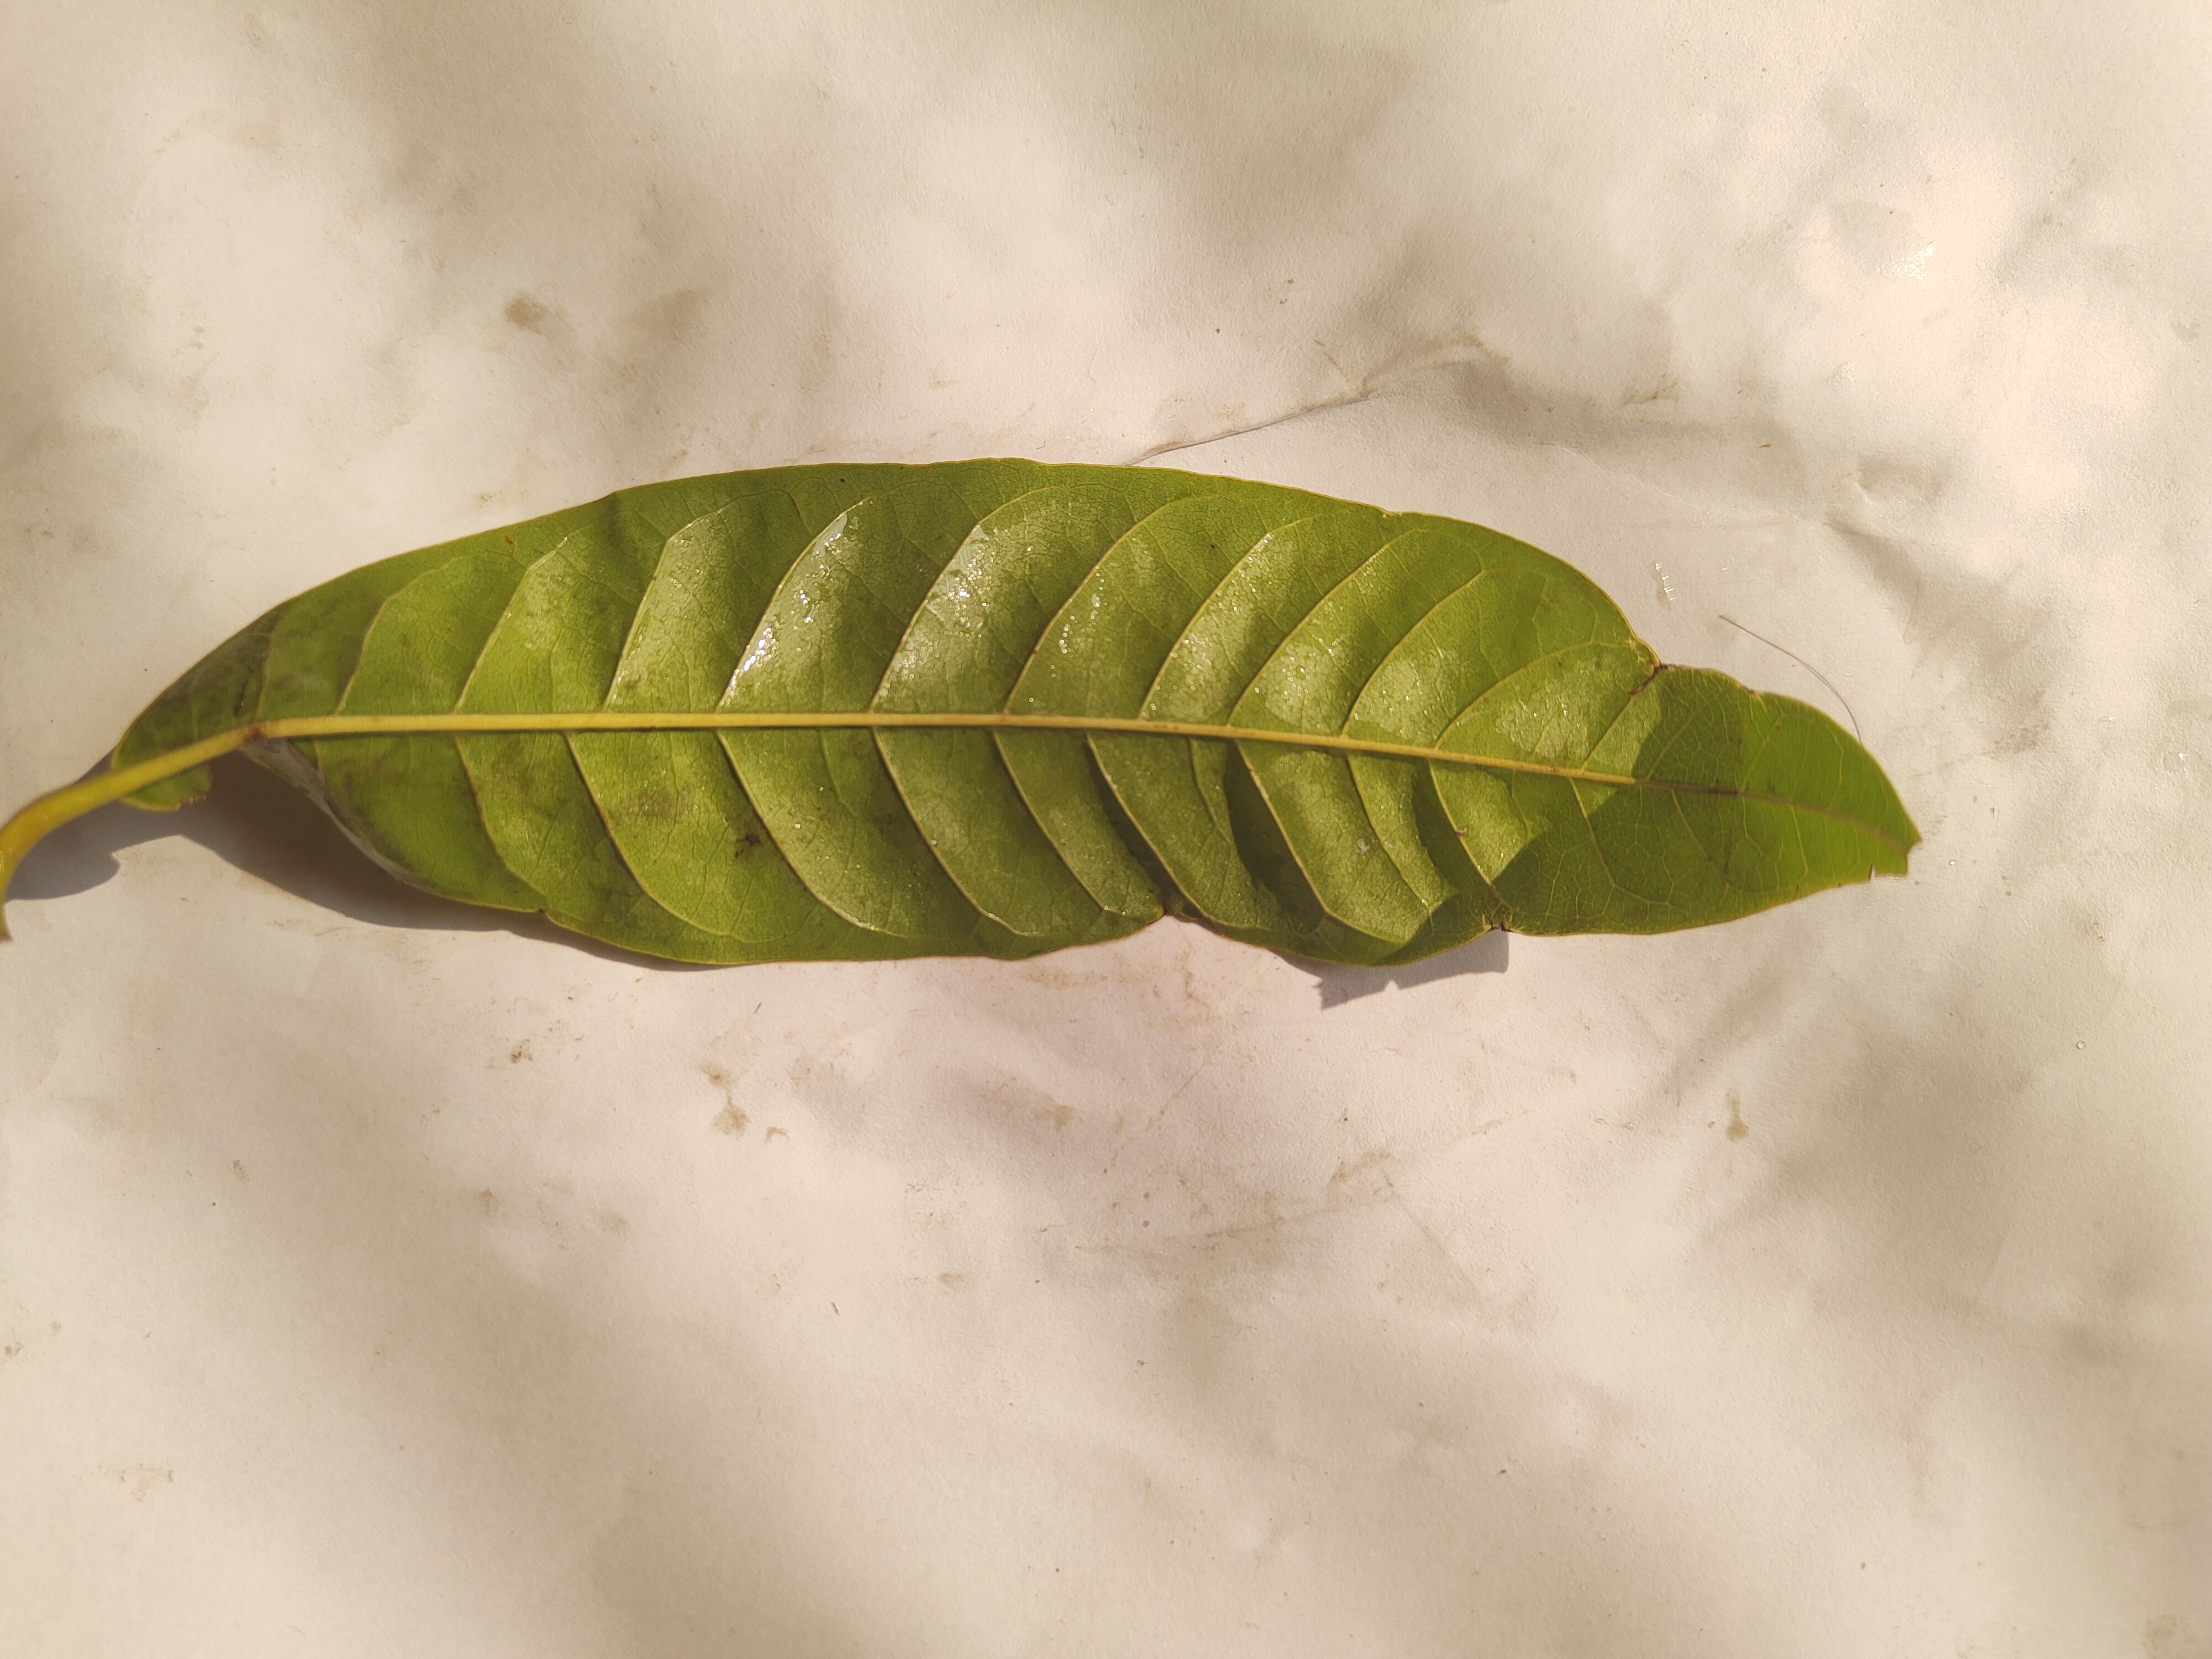
Leaf variety: Custard Apple